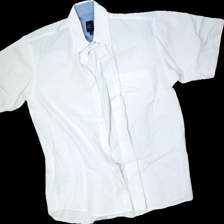
View: front
Type: Shirt
Category: Men
Brand: Not in the list
Brand text on label: Shirt industry
Colors: White
Material: 100% Cotton
Cut: Regular
Size: M
Season: All
Stains: Minor
Price range: 50-100
Recommended usage: Recycle
Description: white short sleeve shirt
Comment: sweat stains